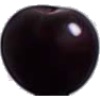
Label: cherry_wax_black